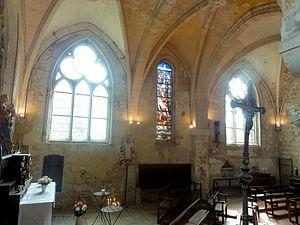
Chapelles sud, vue vers le sud (au milieu le croisillon sud).
L'église Saint-Denis est une église catholique paroissiale située à Villers-sous-Saint-Leu, dans le département de l'Oise, en France. Les origines de la paroisse se perdent dans le temps. L'église actuelle remonte, dans ses parties les plus anciennes, au second quart du XIIᵉ siècle, et à la fin de la période romane. Il s'agit de la nef, dont les élévations nord et ouest n'ont guère évolué depuis, et du clocher avec sa haute flèche de pierre, malheureusement peu visible. Aucun élément d'architecture romane n'est visible à l'intérieur de l'église. Les différents agrandissements et remaniements de la période gothique font de l'église Saint-Denis un édifice particulièrement complexe. La chapelle latérale nord et le portail datent de la fin du XIIᵉ siècle. Les voûtes de la nef et le chœur datent du milieu du XIIIᵉ siècle et affichent un style gothique rayonnant de bon niveau, sauf toutefois les arcades sous la base du clocher, qui sont d'un caractère purement fonctionnel. Également à la période rayonnante appartiennent la chapelle latérale sud et son ancien portail occidental, qui est devenu ultérieurement la porte de la sacristie.